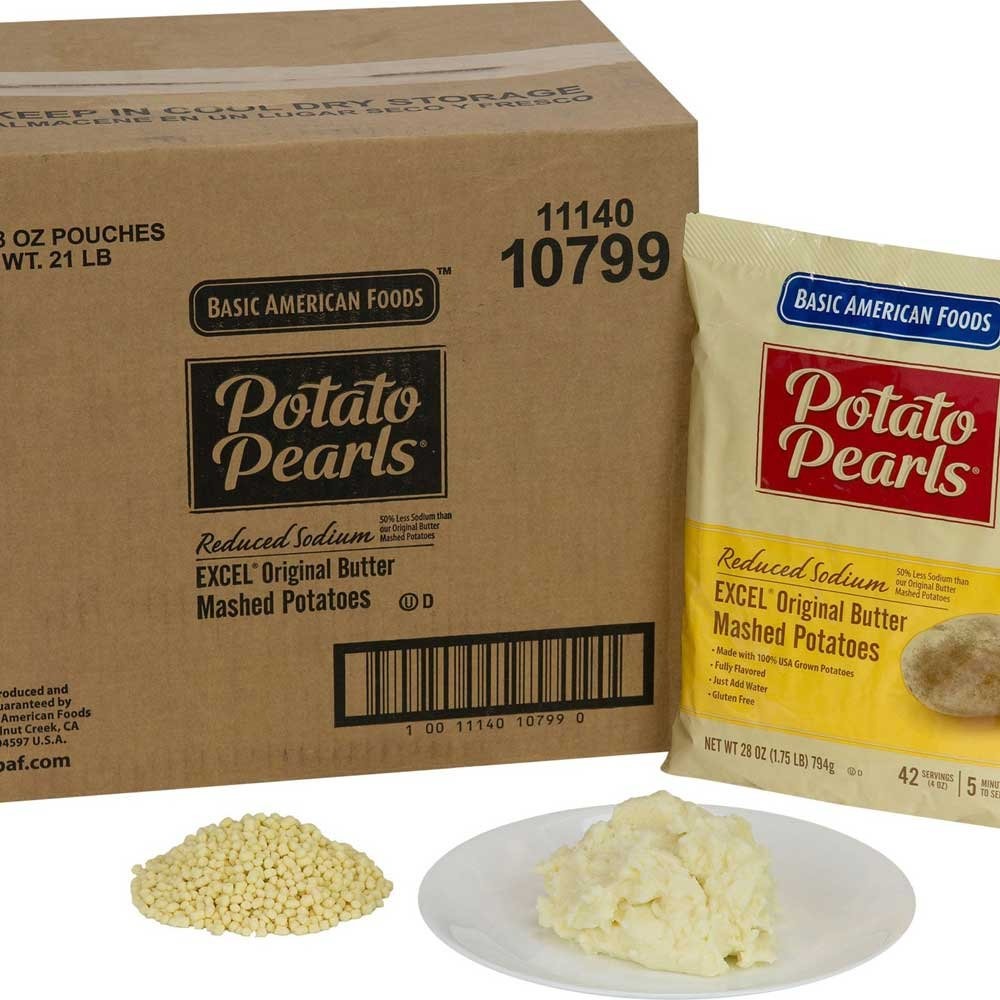
Item Name: Basic American Foods Excel Original Butter Mashed Potatoes, 28 Ounce -- 12 per case.
Bullet Point 1: Excel Original Butter Mashed Potatoes
Bullet Point 2: Food Items cannot be return
Bullet Point 3: Instant Mashed Potatoes
Product Description: Rich butter flavor mashed potatoes with 50 Percent less sodium than our original. Yield: 504, 4-oz servings per case (42 servings per pouch). Potato Pearls are the best-selling brand of foodservice mashed potatoes, delivering back-of-house benefits easiest prep, zero waste and longer holding time. Foodservice Rewards and USDA Foods Processing Program participant.
Value: 28.0
Unit: Ounce

Price: 143.12